Maxell

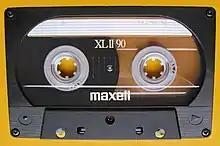
Maxell XL II compact cassette

During the height of the Compact Audio Cassette's popularity, Maxell's audio cassettes were held in high regard, producing some of the finest examples of the standard available. The performance of the XLII-S (CrO) and MX (pure metal particles) cassettes was highly regarded in the pre-digital domestic recording medium.